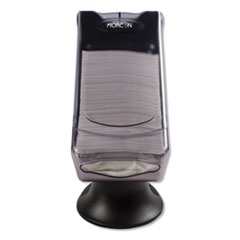
Valay Tower Napkin Dispenser
Make a big impact with a small footprint Valay Interfolded Napkin Systems reduce napkin consumption and waste by 25% compared to traditional food service napkin dispensers Combining form and function, dining settings of all kinds can benefit from the high quality, one-at-a-time napkin dispenser These tower dispensers are compatible with a variety of interfolded napkins, which makes it great for restaurants, cafeterias and more Color(s): Transparent Black; Width: 8"; Depth: 17.25"; Height: 13".
Brand: MORCON, INC.
Category: Home & Garden > Kitchen & Dining > Kitchen Tools & Utensils > Kitchen Organizers > Napkin Holders & Dispensers > Napkin Dispensers